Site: brandenburg
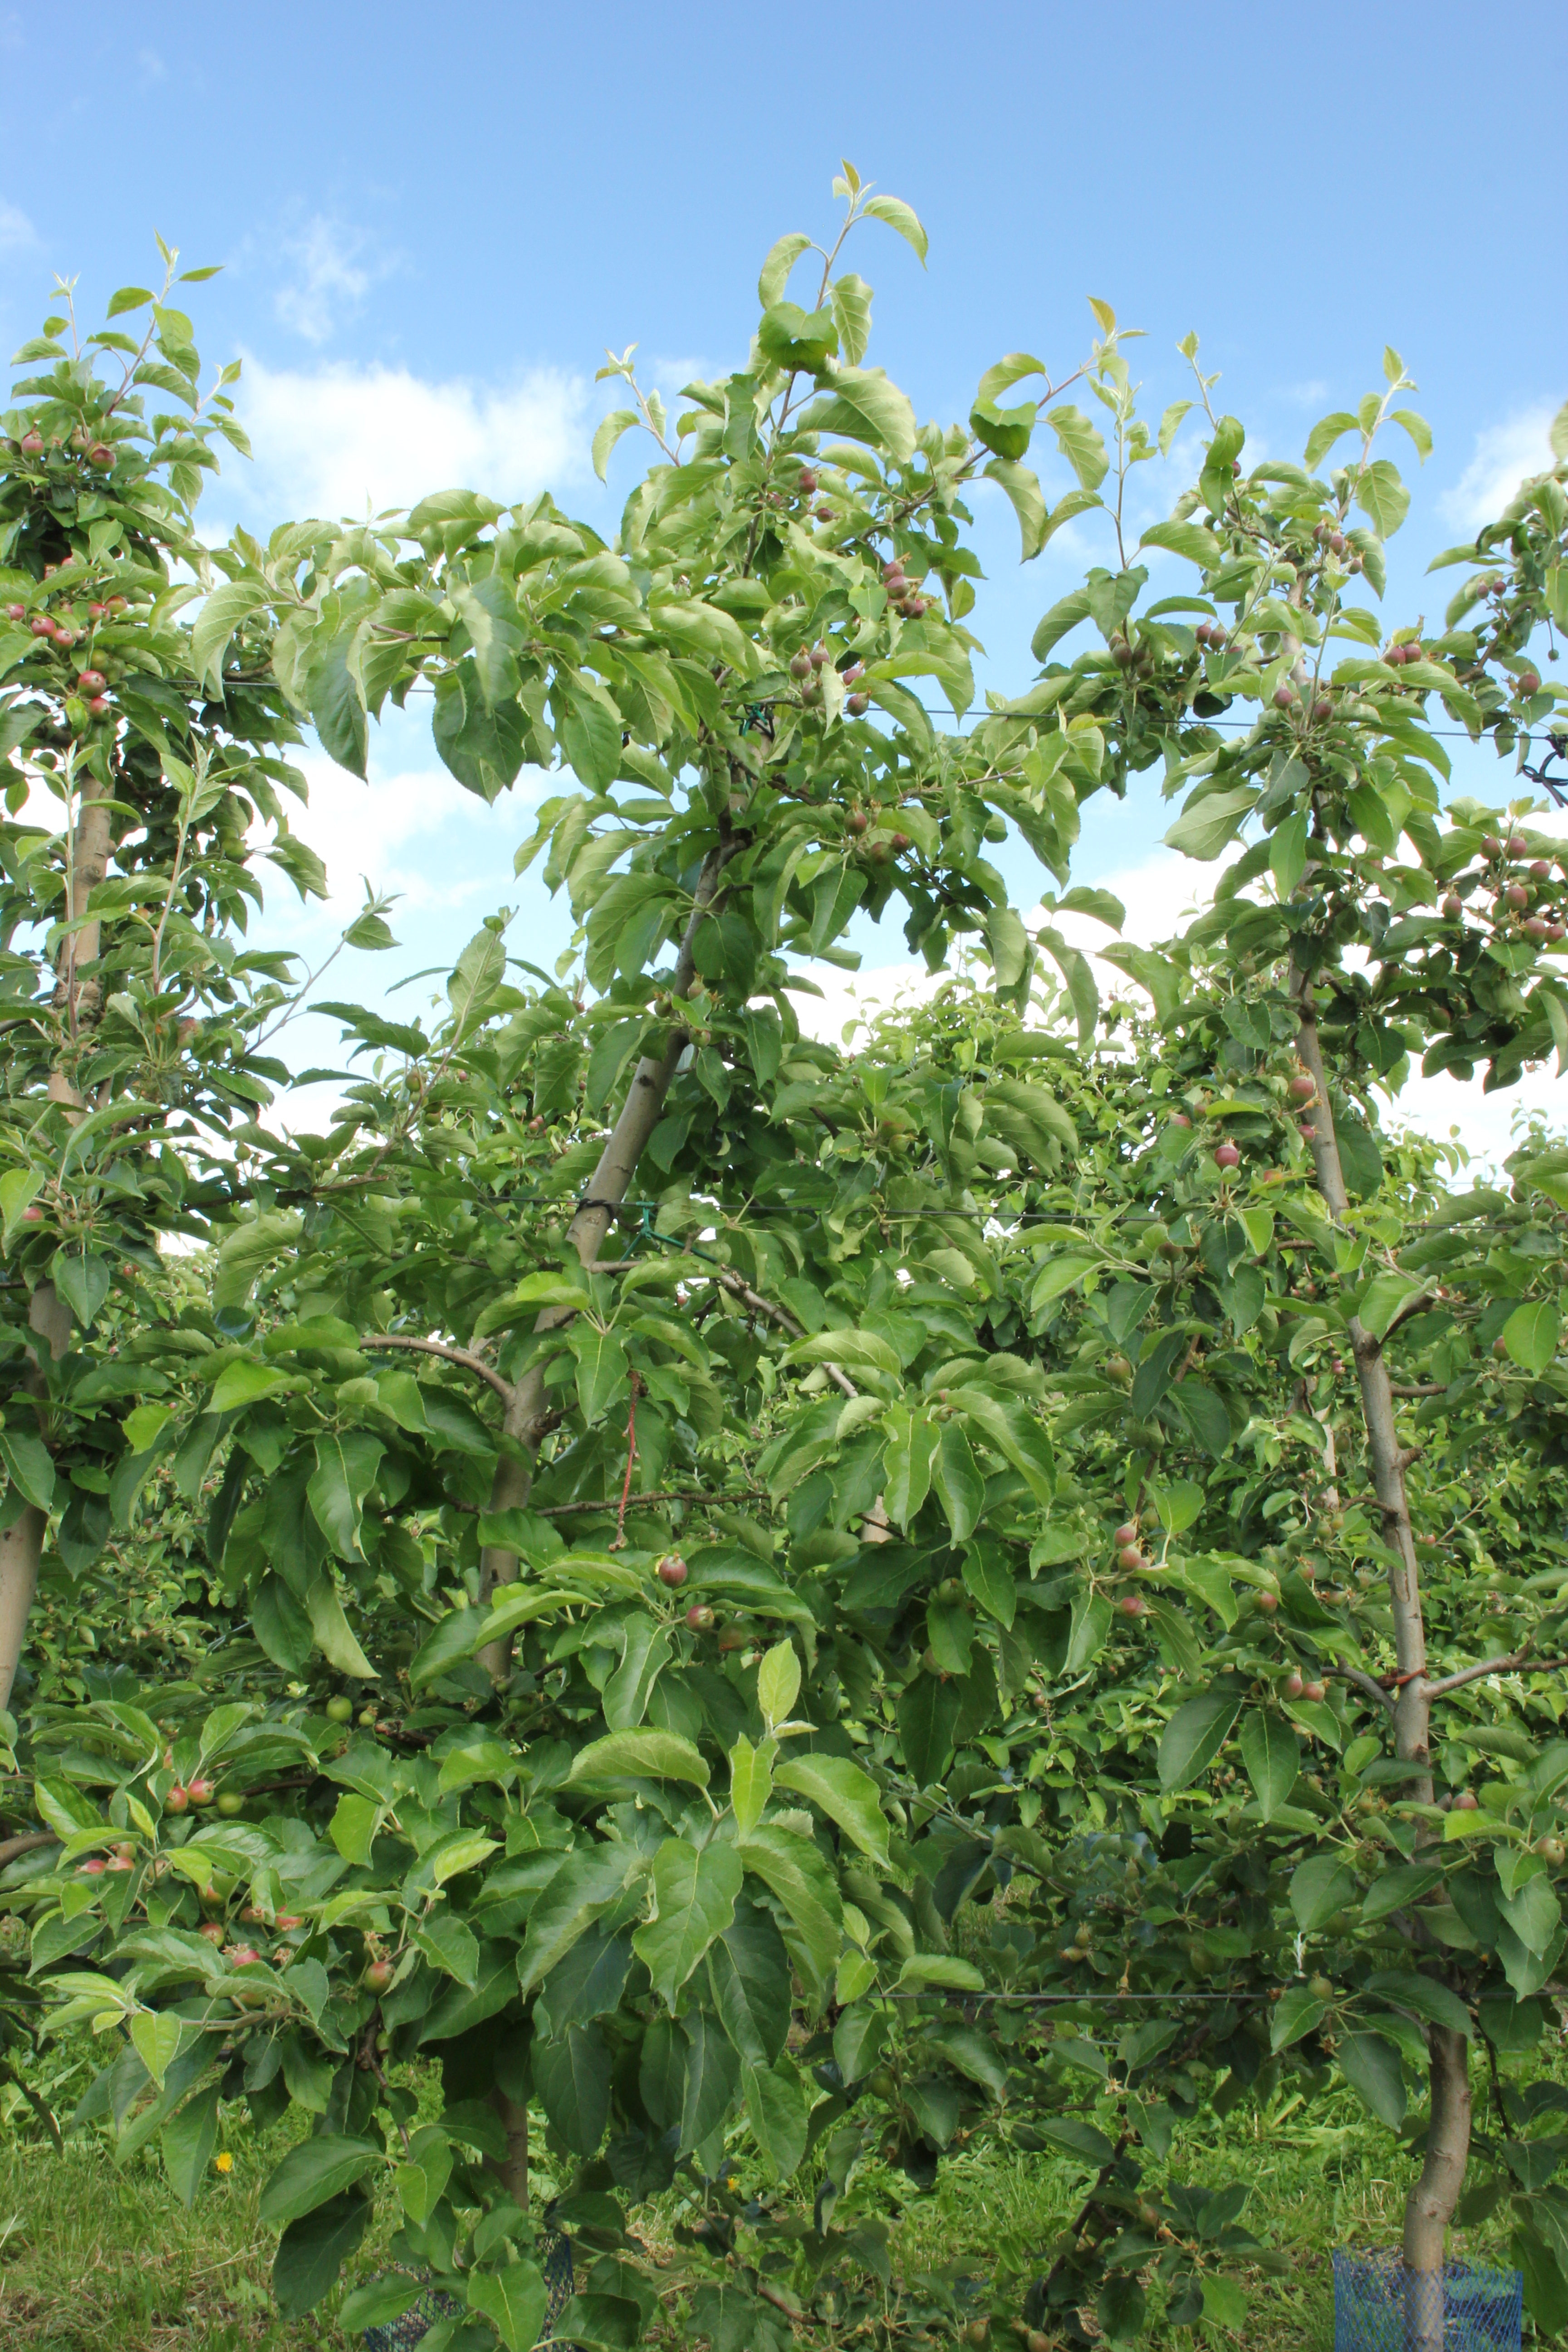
Growth stage (BBCH 72): Development of fruit